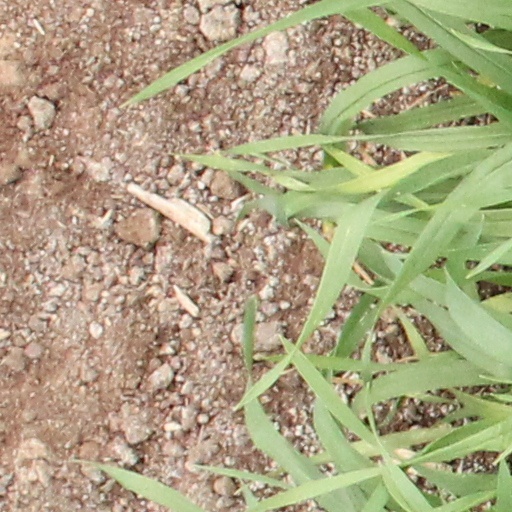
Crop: wheat